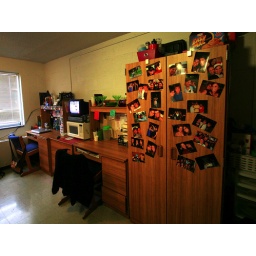
Gessner: desk and closet in female room